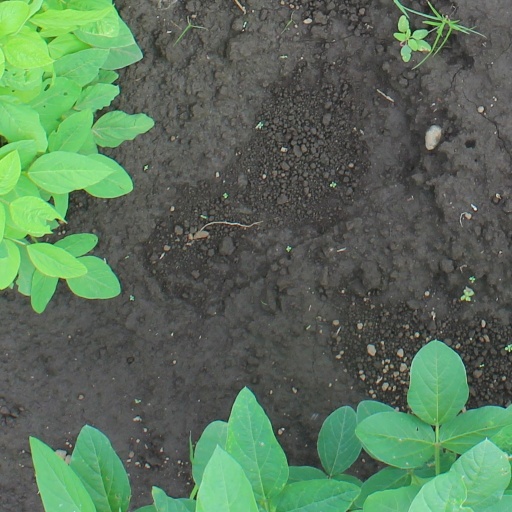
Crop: soybean